NASCAR Race Hub

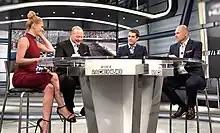
NASCAR Race Hub in 2016

"NASCAR Race Hub" premiered as a half-hour show, but eventually became an hour-long show. It was shortened back to 30 minutes in August 2013, although the next month it was restored to an hour-long format. It previously aired at 6:00 p.m. ET, as well as at 7:00 p.m. ET Monday through Thursday.